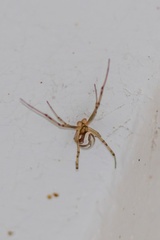
Species: Lactrodectus_hesperus